103rd Airlift Wing

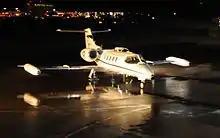
118th Airlift Squadron C-21A Learjet.

The 2005 Base Realignment and Closure Commission recommended to the Department of Defense to realign Bradley International Airport Air Guard Station by distributing the 103rd's A-10s to the 104th Fighter Wing at Barnes Municipal Airport Air Guard Station (nine aircraft) and retirement (six aircraft). The wing's expeditionary combat support (ECS) elements would remain in place at Bradley and Bradley would retain capability to support a Homeland Defense mission. By combining the two units into one squadron the Air Force would retain the trained A-10 pilots and maintenance technicians in the area and create an optimum-sized and more effective squadron.